2007 UEFA European Under-21 Championship

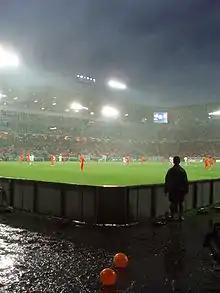
The final, Netherlands–Serbia, in the rain

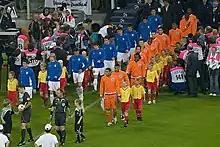
The teams enter the field for the final

The 2007 European Under-21 Championship also served as the European qualifying round for the 2008 Olympic football tournament. Europe's four places at the Olympics were to be filled by the four semi-finalists; however, because England, one of the semi-finalists, cannot compete independently at the Olympics, a play-off match between Portugal and Italy, the two third-placed teams in each group, was arranged to identify the fourth European team to go to Beijing. Italy defeated Portugal through a penalty shoot-out.